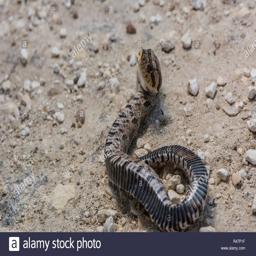
Animal: snakes